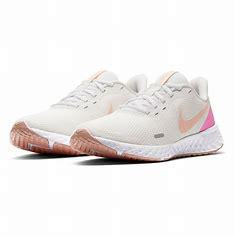
Brand: Nike
Model: Revolution 5